Vilayet Printing House (Sarajevo)

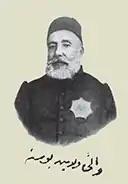
Topal Sherif Osman Pasha

Shortly after the Constitutional Law for the Vilayet of Bosnia was issued, Osman Pasha invited publishing magnate Ignjat Sopron to Sarajevo. Sopron was the owner and manager of a publishing and printing house in Zemun (then part of the Austrian Empire, today one of the municipalities of Belgrade, Serbia). An ethnic German, he was born in 1821 in Novi Sad as Ignaz Karl Soppron. Upon his arrival in Sarajevo, Osman Pasha offered him a subsidy to establish and organise a printing house. It was to be headquartered in a building on Sarajevo's "Dugi sokak" street that was being rented by the vilayet's government. Sopron soon came to the city bringing with him printing tools and materials, accompanied by a typesetter from Belgrade, Ilija Tomić. Tomić was in charge of the Cyrillic and Latin letters, and he engaged three graduated students of the Serb secondary school in Sarajevo to be his trainees. Osman Pasha also invited a man named Kadri-effendi from Istanbul to work as the typesetter for Arabic letters. The principal aim of the printing house was to issue an official gazette and to publish elementary school textbooks, thus stopping their import from Serbia and Austria.